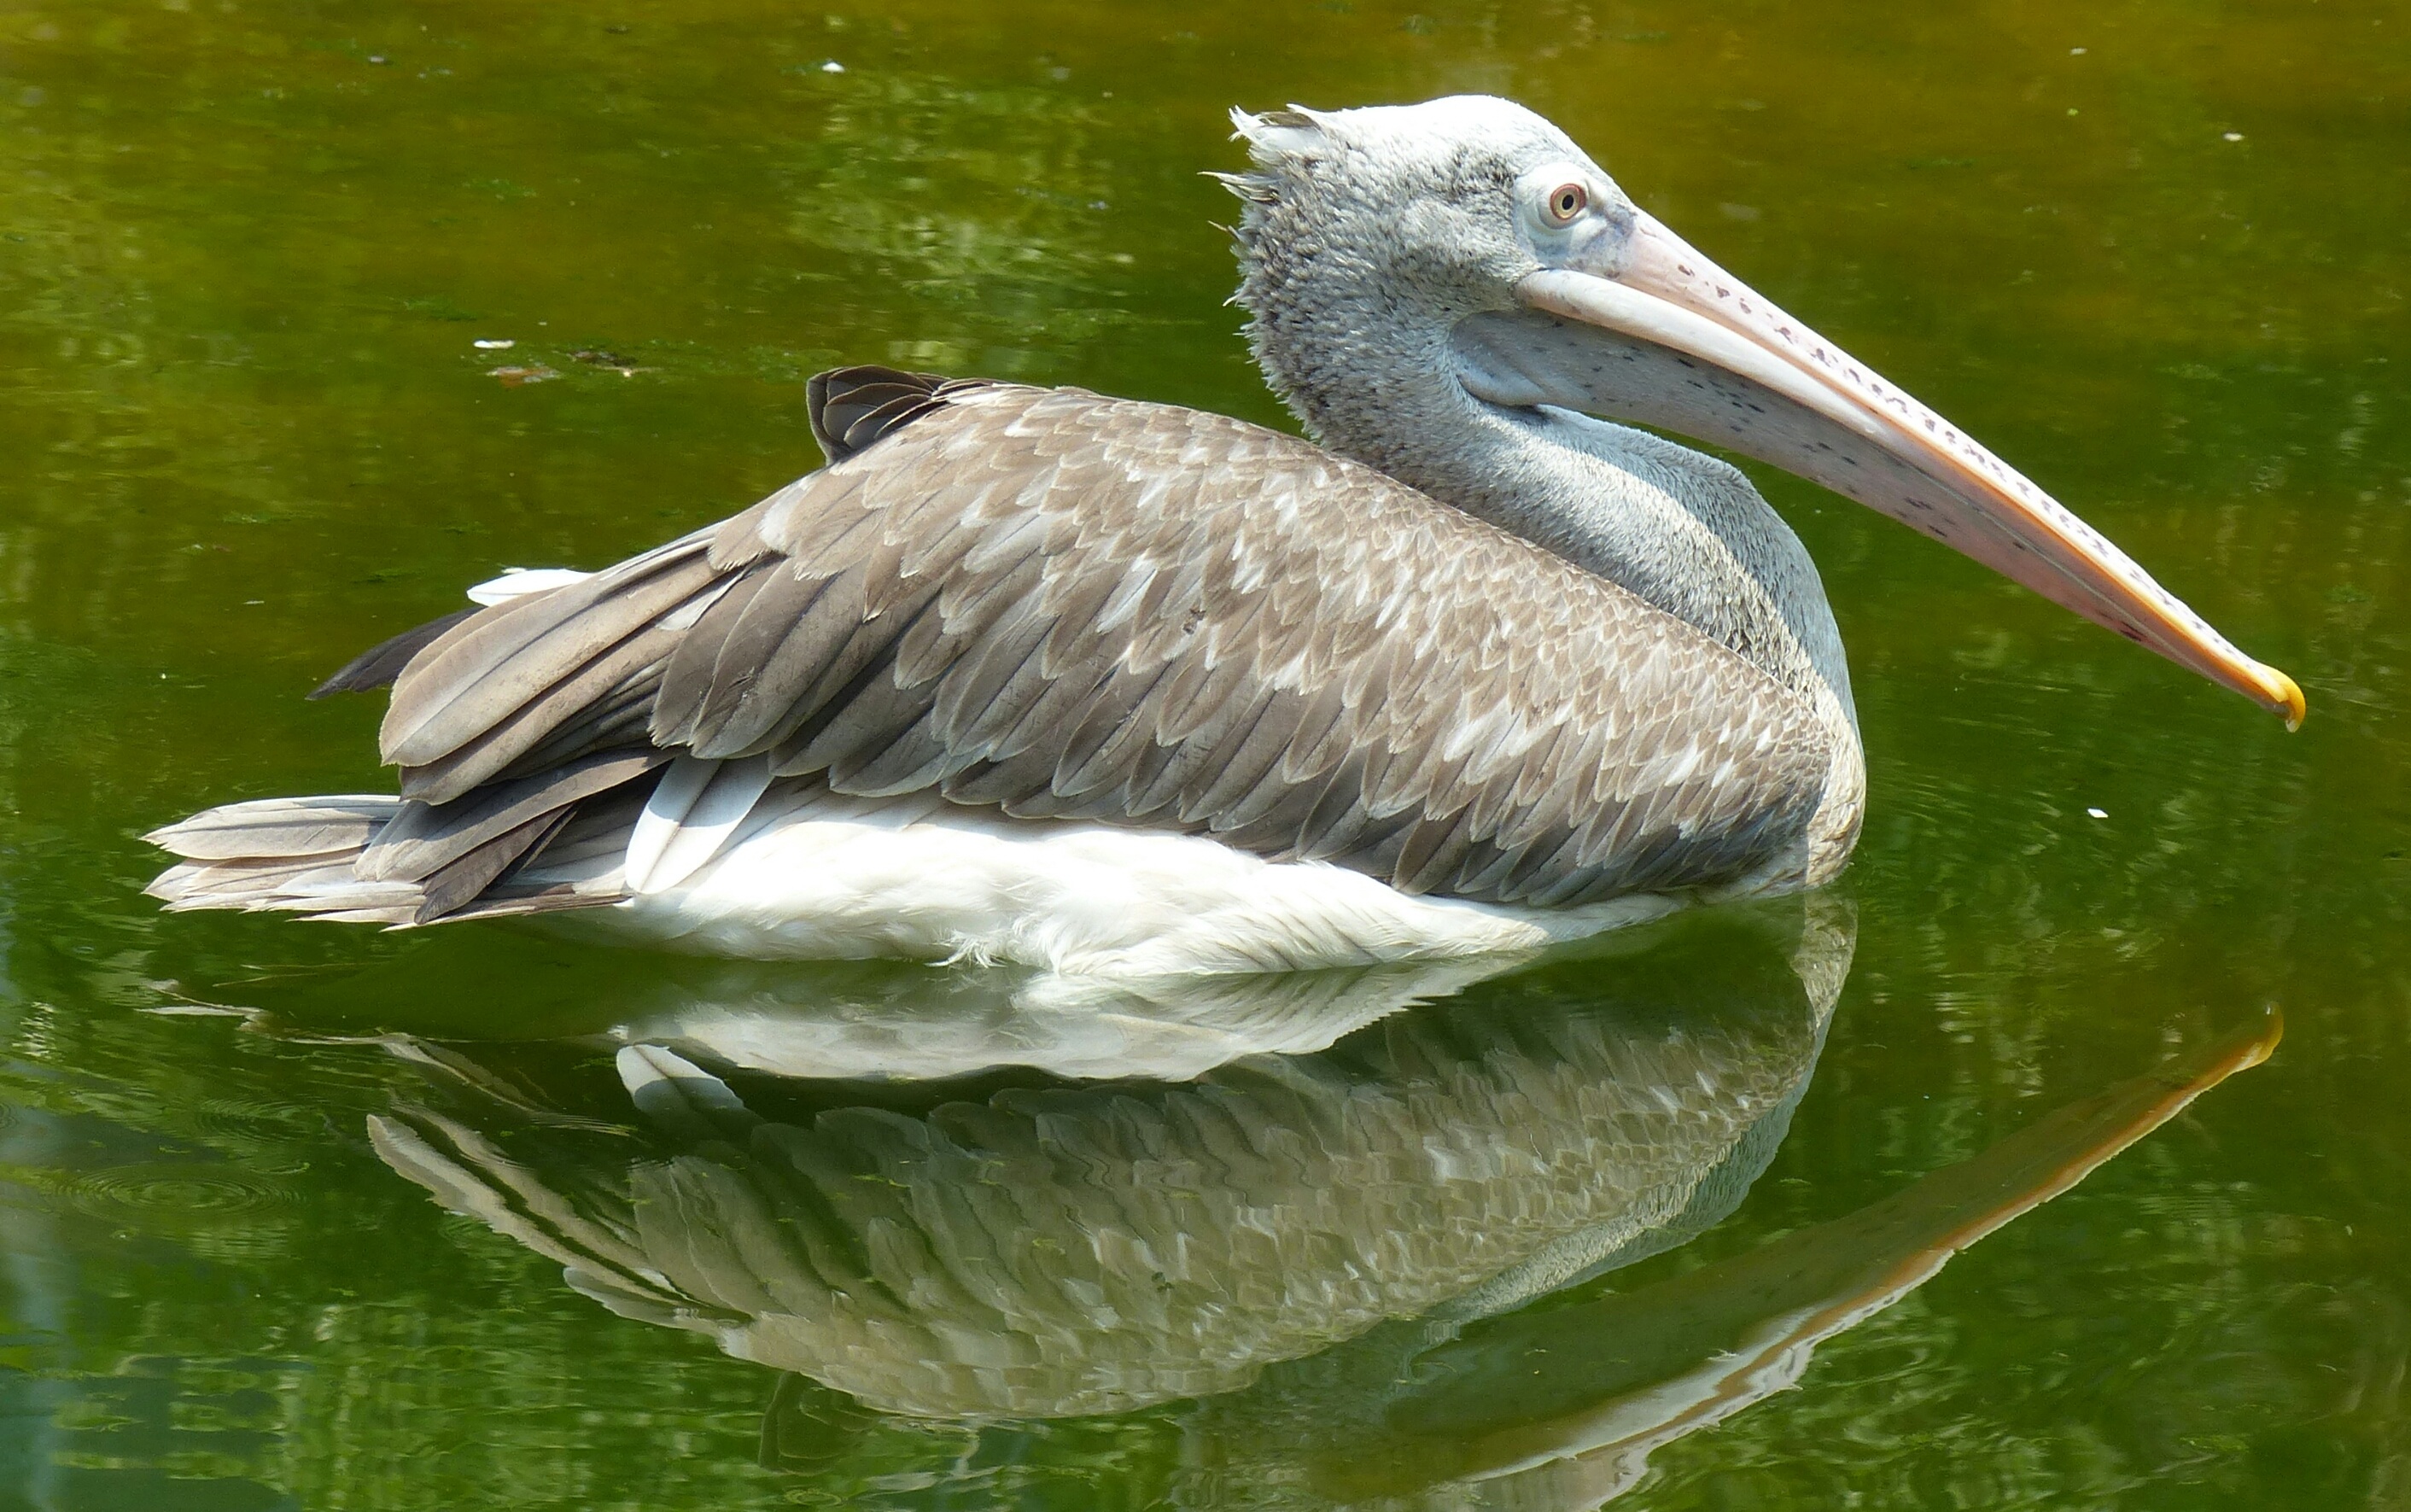
water, nature, bird, wing, white, lake, animal, pelican, seabird, wildlife, beak, brown, asia, garden, fauna, outdoors, vertebrate, eastern, watching, pelecanus, pelecaniformes